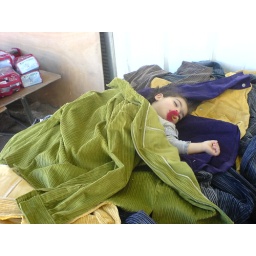
This little girl was taking a nap over Bezalel market